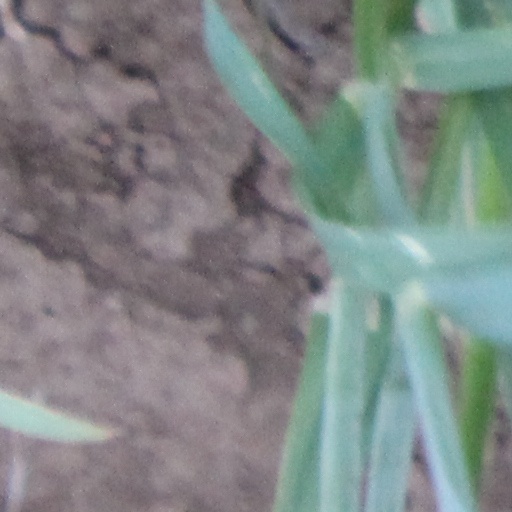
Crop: wheat